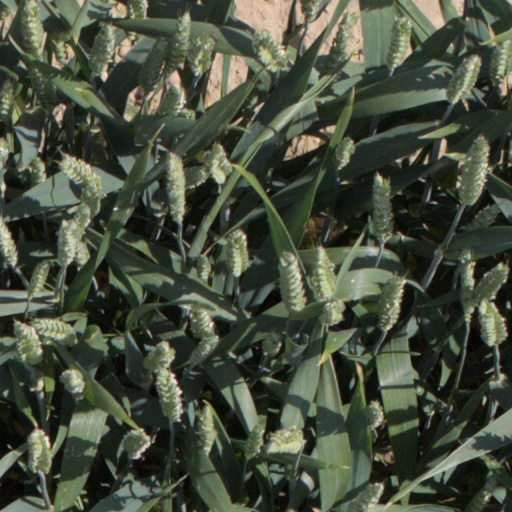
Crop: wheat